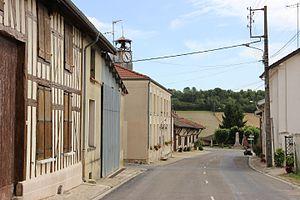
La rue principale
Bassu est une commune française, située dans le département de la Marne en région Grand Est.